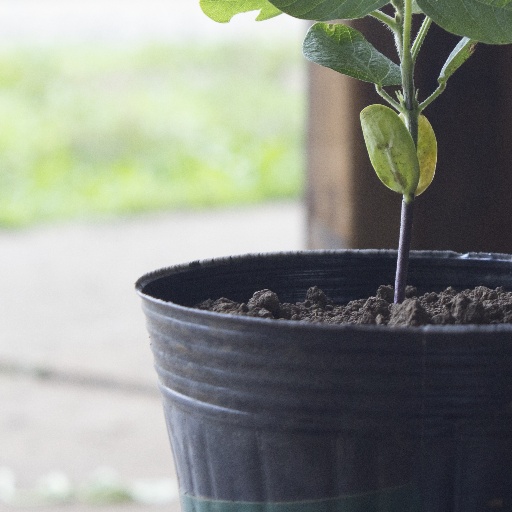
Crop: soybean